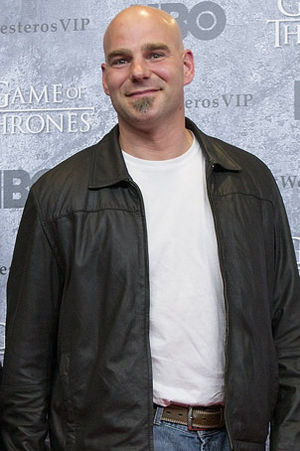
Marcus Hahnemann
Marcus Stephan Hahnemann er en amerikansk tidligere fodboldspiller, der spillede som målmand. Han spillede gennem karrieren for Seattle Sounders FC og [Colorado Rapids]] i sit hjemland, samt for de andre engelske hold Fulham, Rochdale, Wolverhampton, Everton og Reading.